Architecture of Tamil Nadu

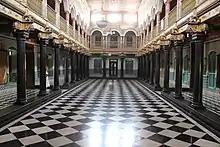
Inside of a typical chettinadu house, Chettinadu architecture

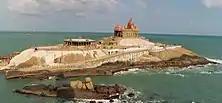
Vivekananda Rock Memorial, Kanyakumari

Built in 1639, Fort St George, used to house the Tamil Nadu Legislative Assembly and Secretariat. Tipu Sultan's cannons decorate the ramparts of the Fort's museum. The Fort has the country's tallest flagstaff at a height of . The fort is one of the 163 notified areas (megalithic sites) in the state of Tamil Nadu.